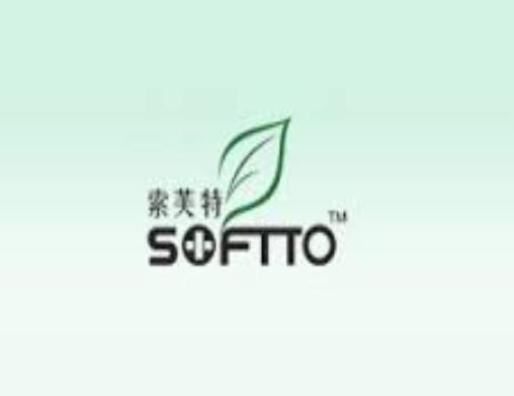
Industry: Necessities